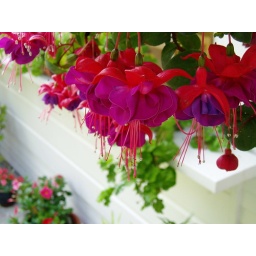
flowers by David and Jill's front door